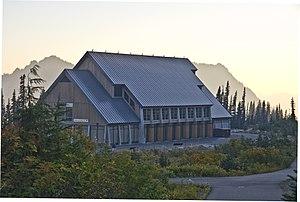
Centre d'accueil Henry M. Jackson, Paradise, Parc national du Mont Rainier, Washington, États-Unis